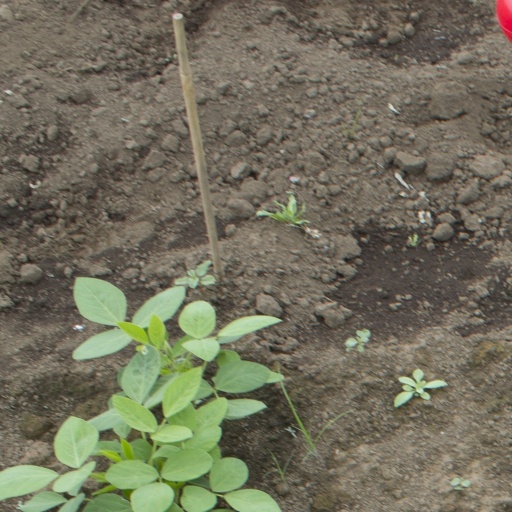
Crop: soybean